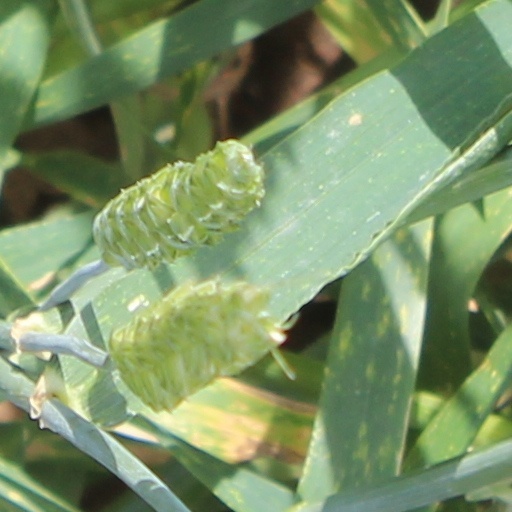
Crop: wheat